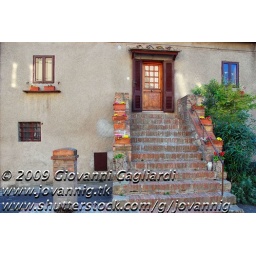
A typical house facade in the small town of Bolgheri